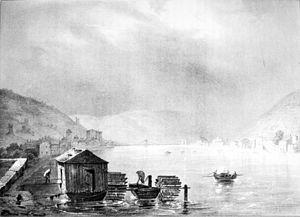
Tain (Drome) ATTENTION
Tain-l'Hermitage est une commune française située dans le département de la Drôme en région Auvergne-Rhône-Alpes. Ses habitants sont appelés les Tainois ou Tinois.